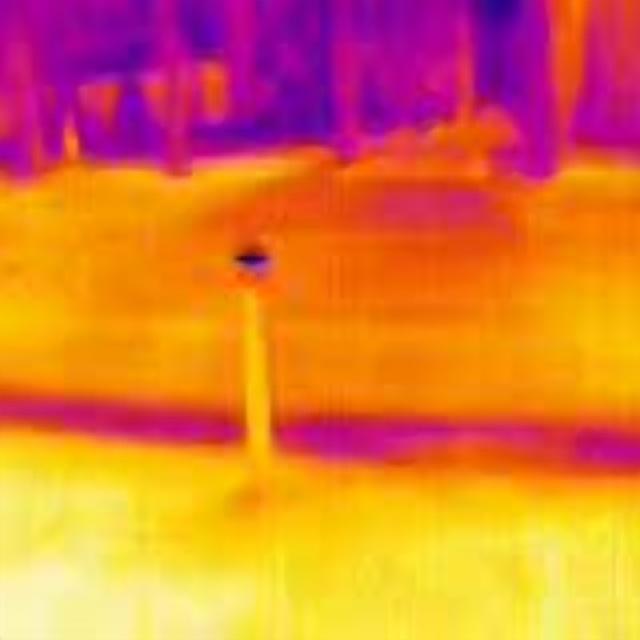
Detected objects:
label: person